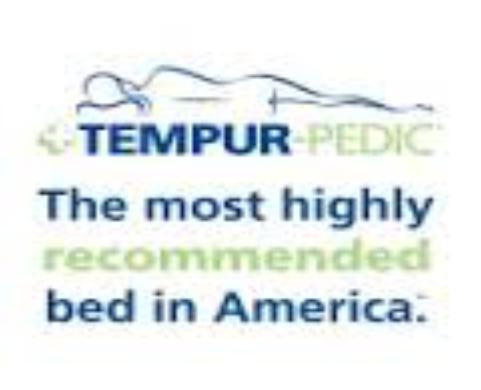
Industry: Necessities